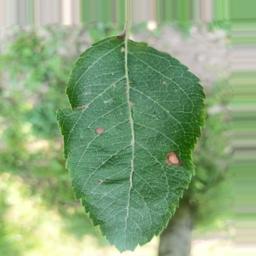
Label: Alternaria